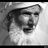
Emotion: neutral